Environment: real
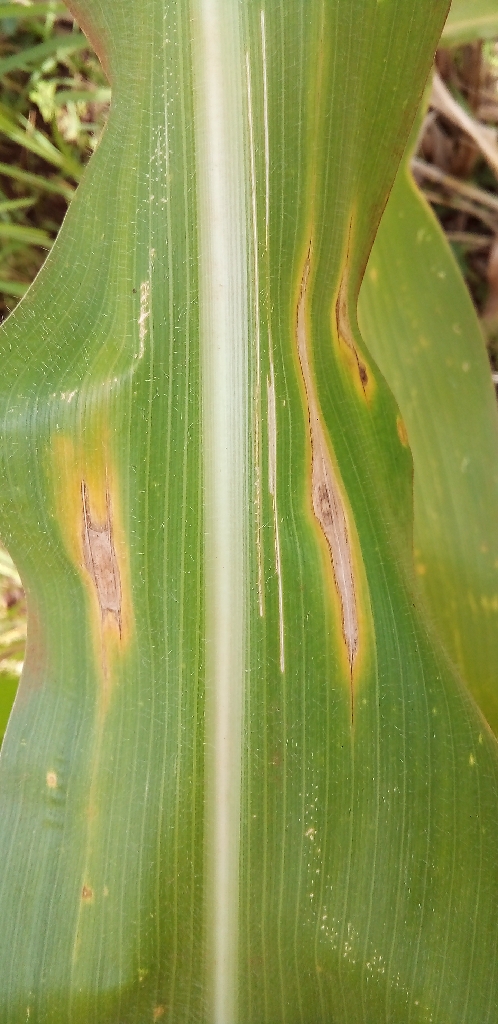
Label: northern_corn_leaf_blight